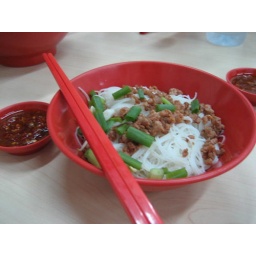
The soup and fish stuffed bits come in different bowls and you spoon it over your noodles...yum.